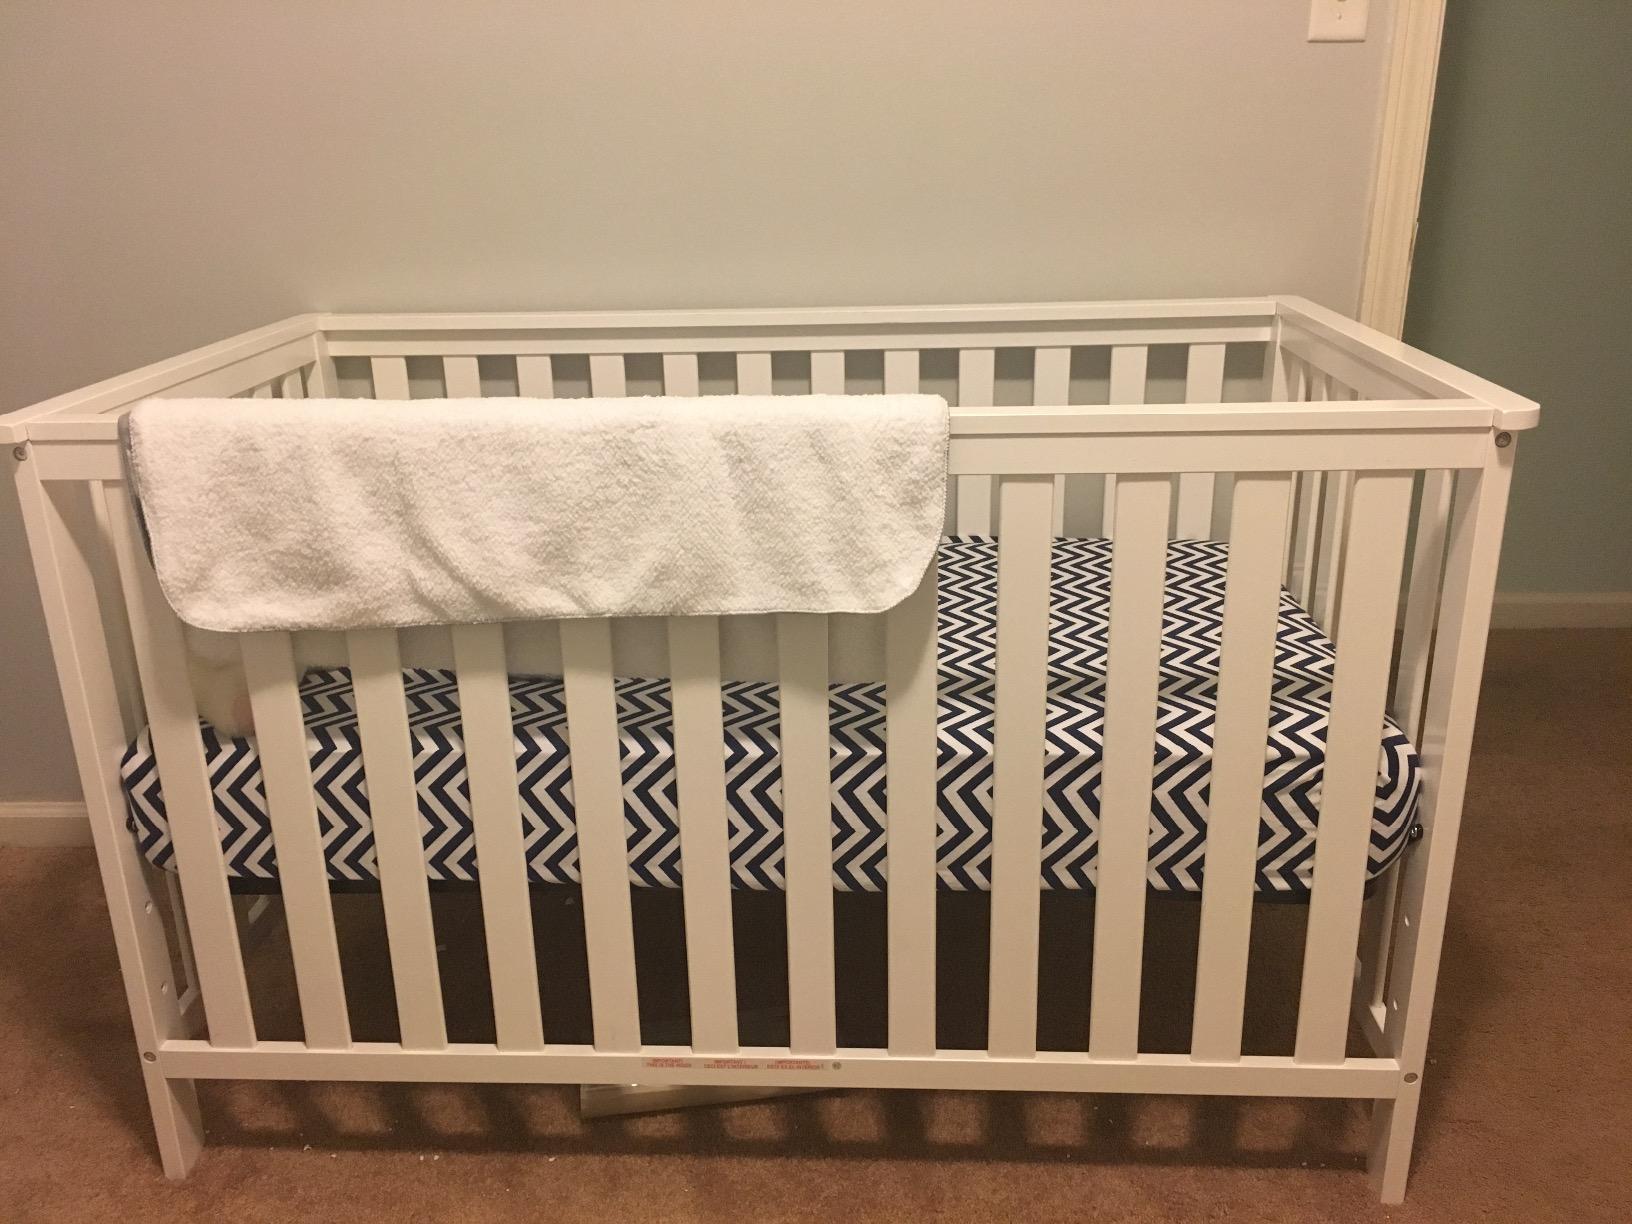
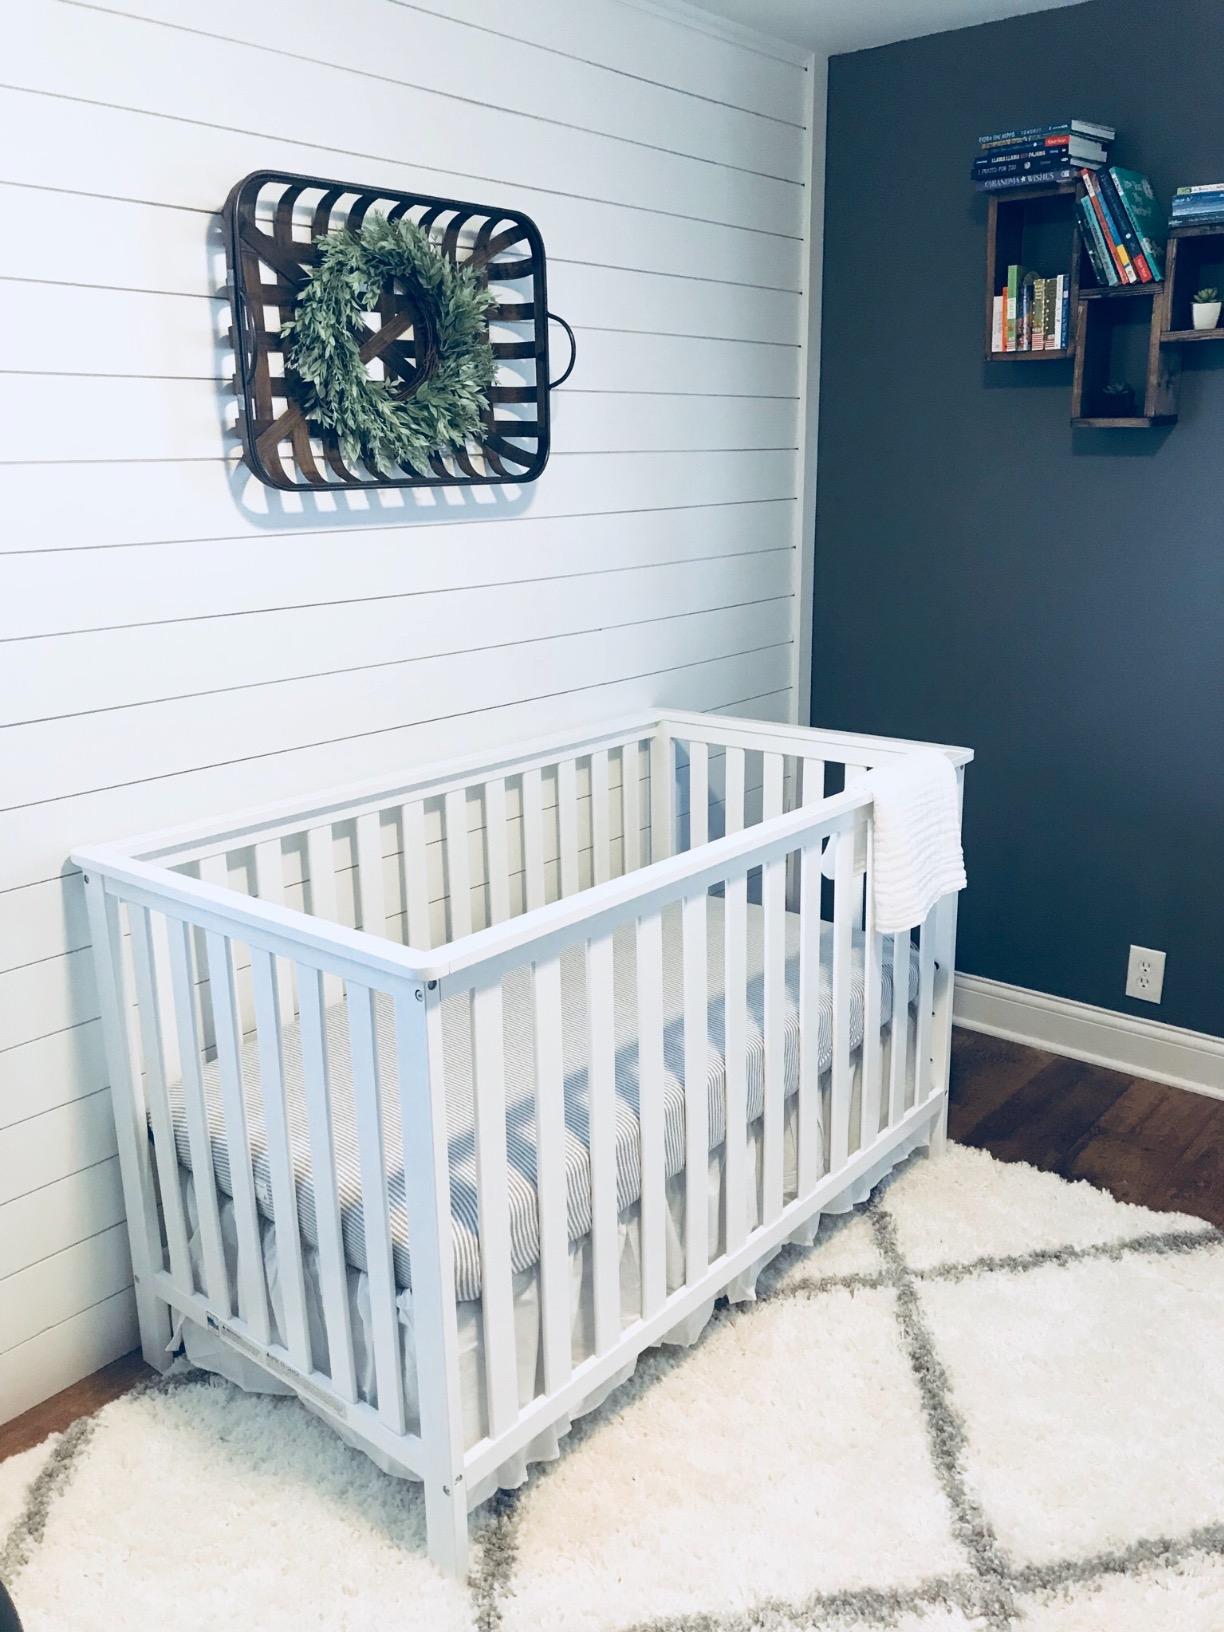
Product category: products_crib
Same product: yes